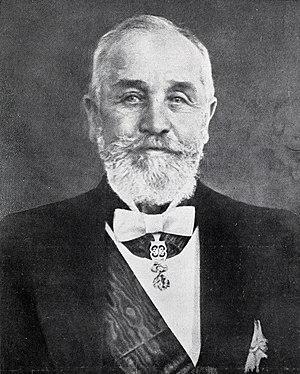
Le nougat de Montélimar est une spécialité de nougat élaborée dans la région de Montélimar en Drôme provençale, dans le département de la Drôme.